2018 Turkish presidential election

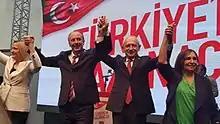
Muharrem İnce being announced as the CHP's presidential candidate on 4 May

The main opposition Republican People's Party (CHP) began a wide search for a candidate, with several rumours that the party was content with supporting a cross-party candidate that was not necessarily in line with the party's values as part of an election alliance. CHP leader Kemal Kılıçdaroğlu subsequently conducted several meetings with the leaders of the Felicity Party and the İyi Party. Former President Abdullah Gül was mentioned as a cross-party option, allegedly receiving the support of senior officials, but was disbanded following heavy opposition from the lower ranks and voters. Gül eventually announced that he would not stand, citing the lack of cross-party consensus. Despite ruling it out several times, party leader Kemal Kılıçdaroğlu was frequently mentioned as a potential candidate, along with Yılmaz Büyükerşen, İlhan Kesici, Muharrem İnce and Mehmet Haberal. Certain MPs, such as Öztürk Yılmaz and Didem Engin also publicly declared their interest. On 26 April, CHP MP Özgür Özel, himself seen as a potential candidate, announced that their nominee would be one who would make the AK Party 'crazy' the most. On 4 May, Yalova MP Muharrem İnce was declared the party's candidate.